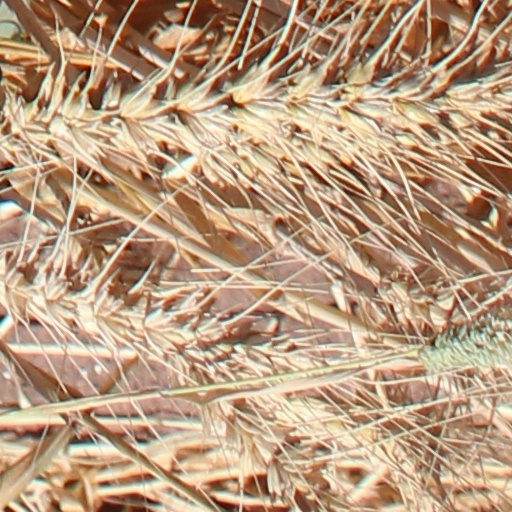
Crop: wheat